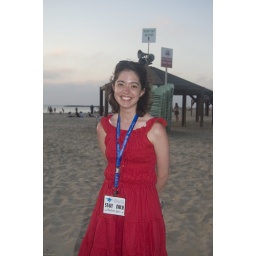
Rachel in her pretty red dress